Sarmatians

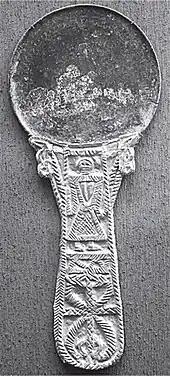
Gold mirror, Mayerovsky III Kurgan 4 (Nikolaevsky District, Volgograd region), 2nd-1st centuries BCE.

The Sarmatians (Latin: ) were a large confederation of ancient Iranian equestrian nomadic peoples who dominated the Pontic steppe from about the 5th century BCE to the 4th century CE.